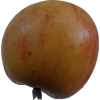
Label: apple